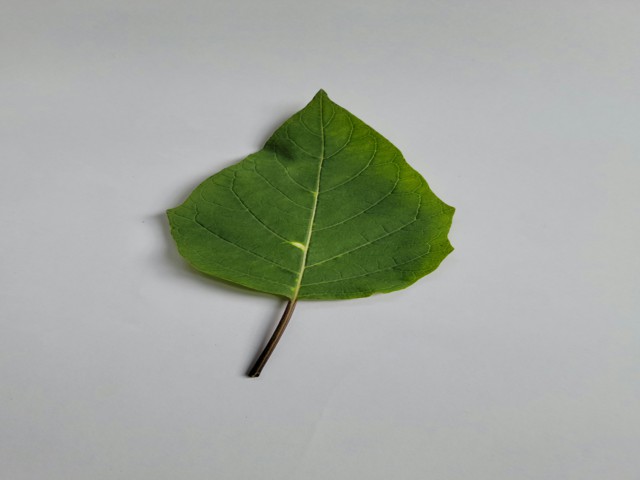
Plant: kalodhutura